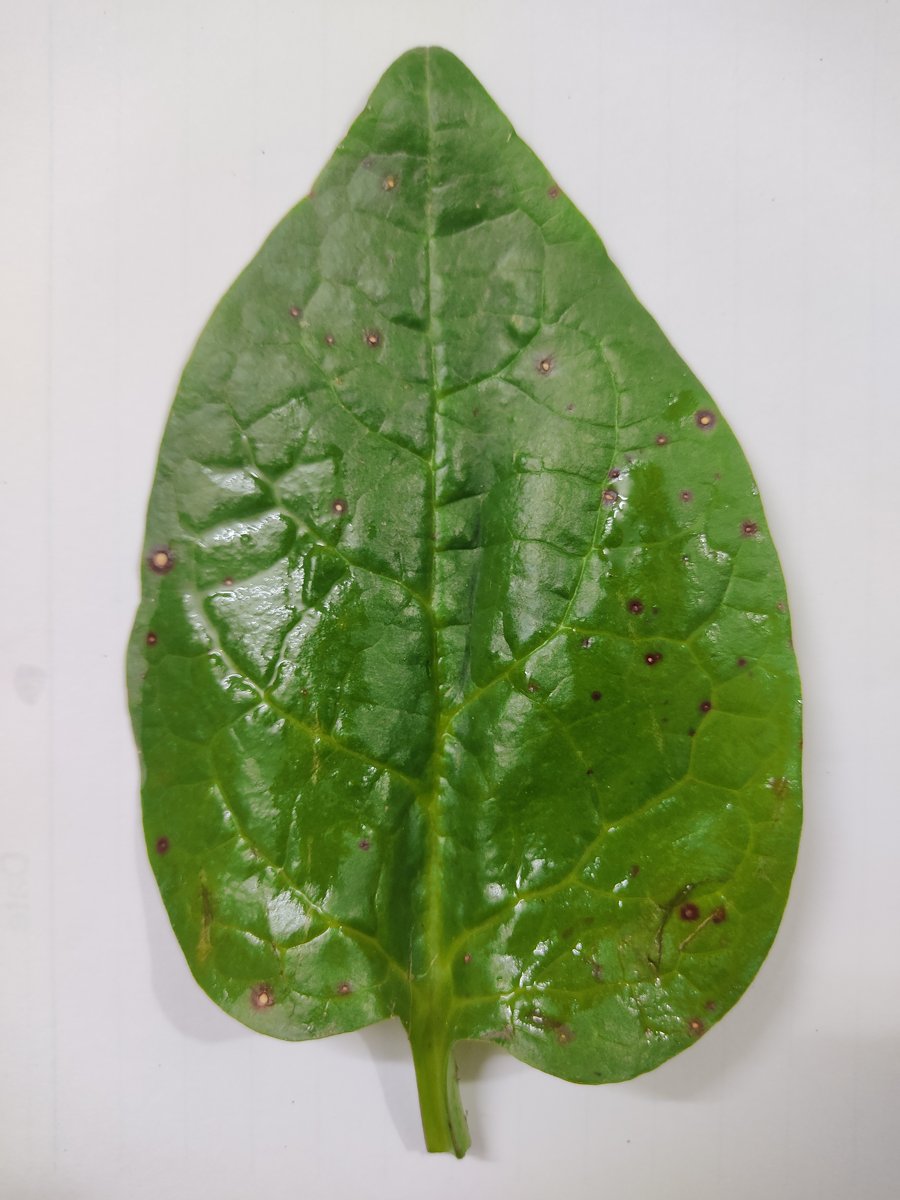
Label: Bacterial-Spot